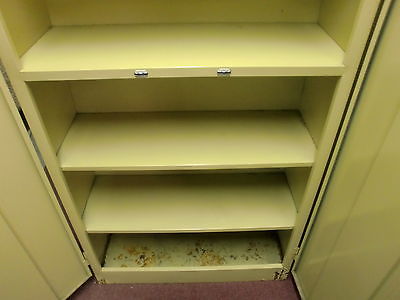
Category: cabinet